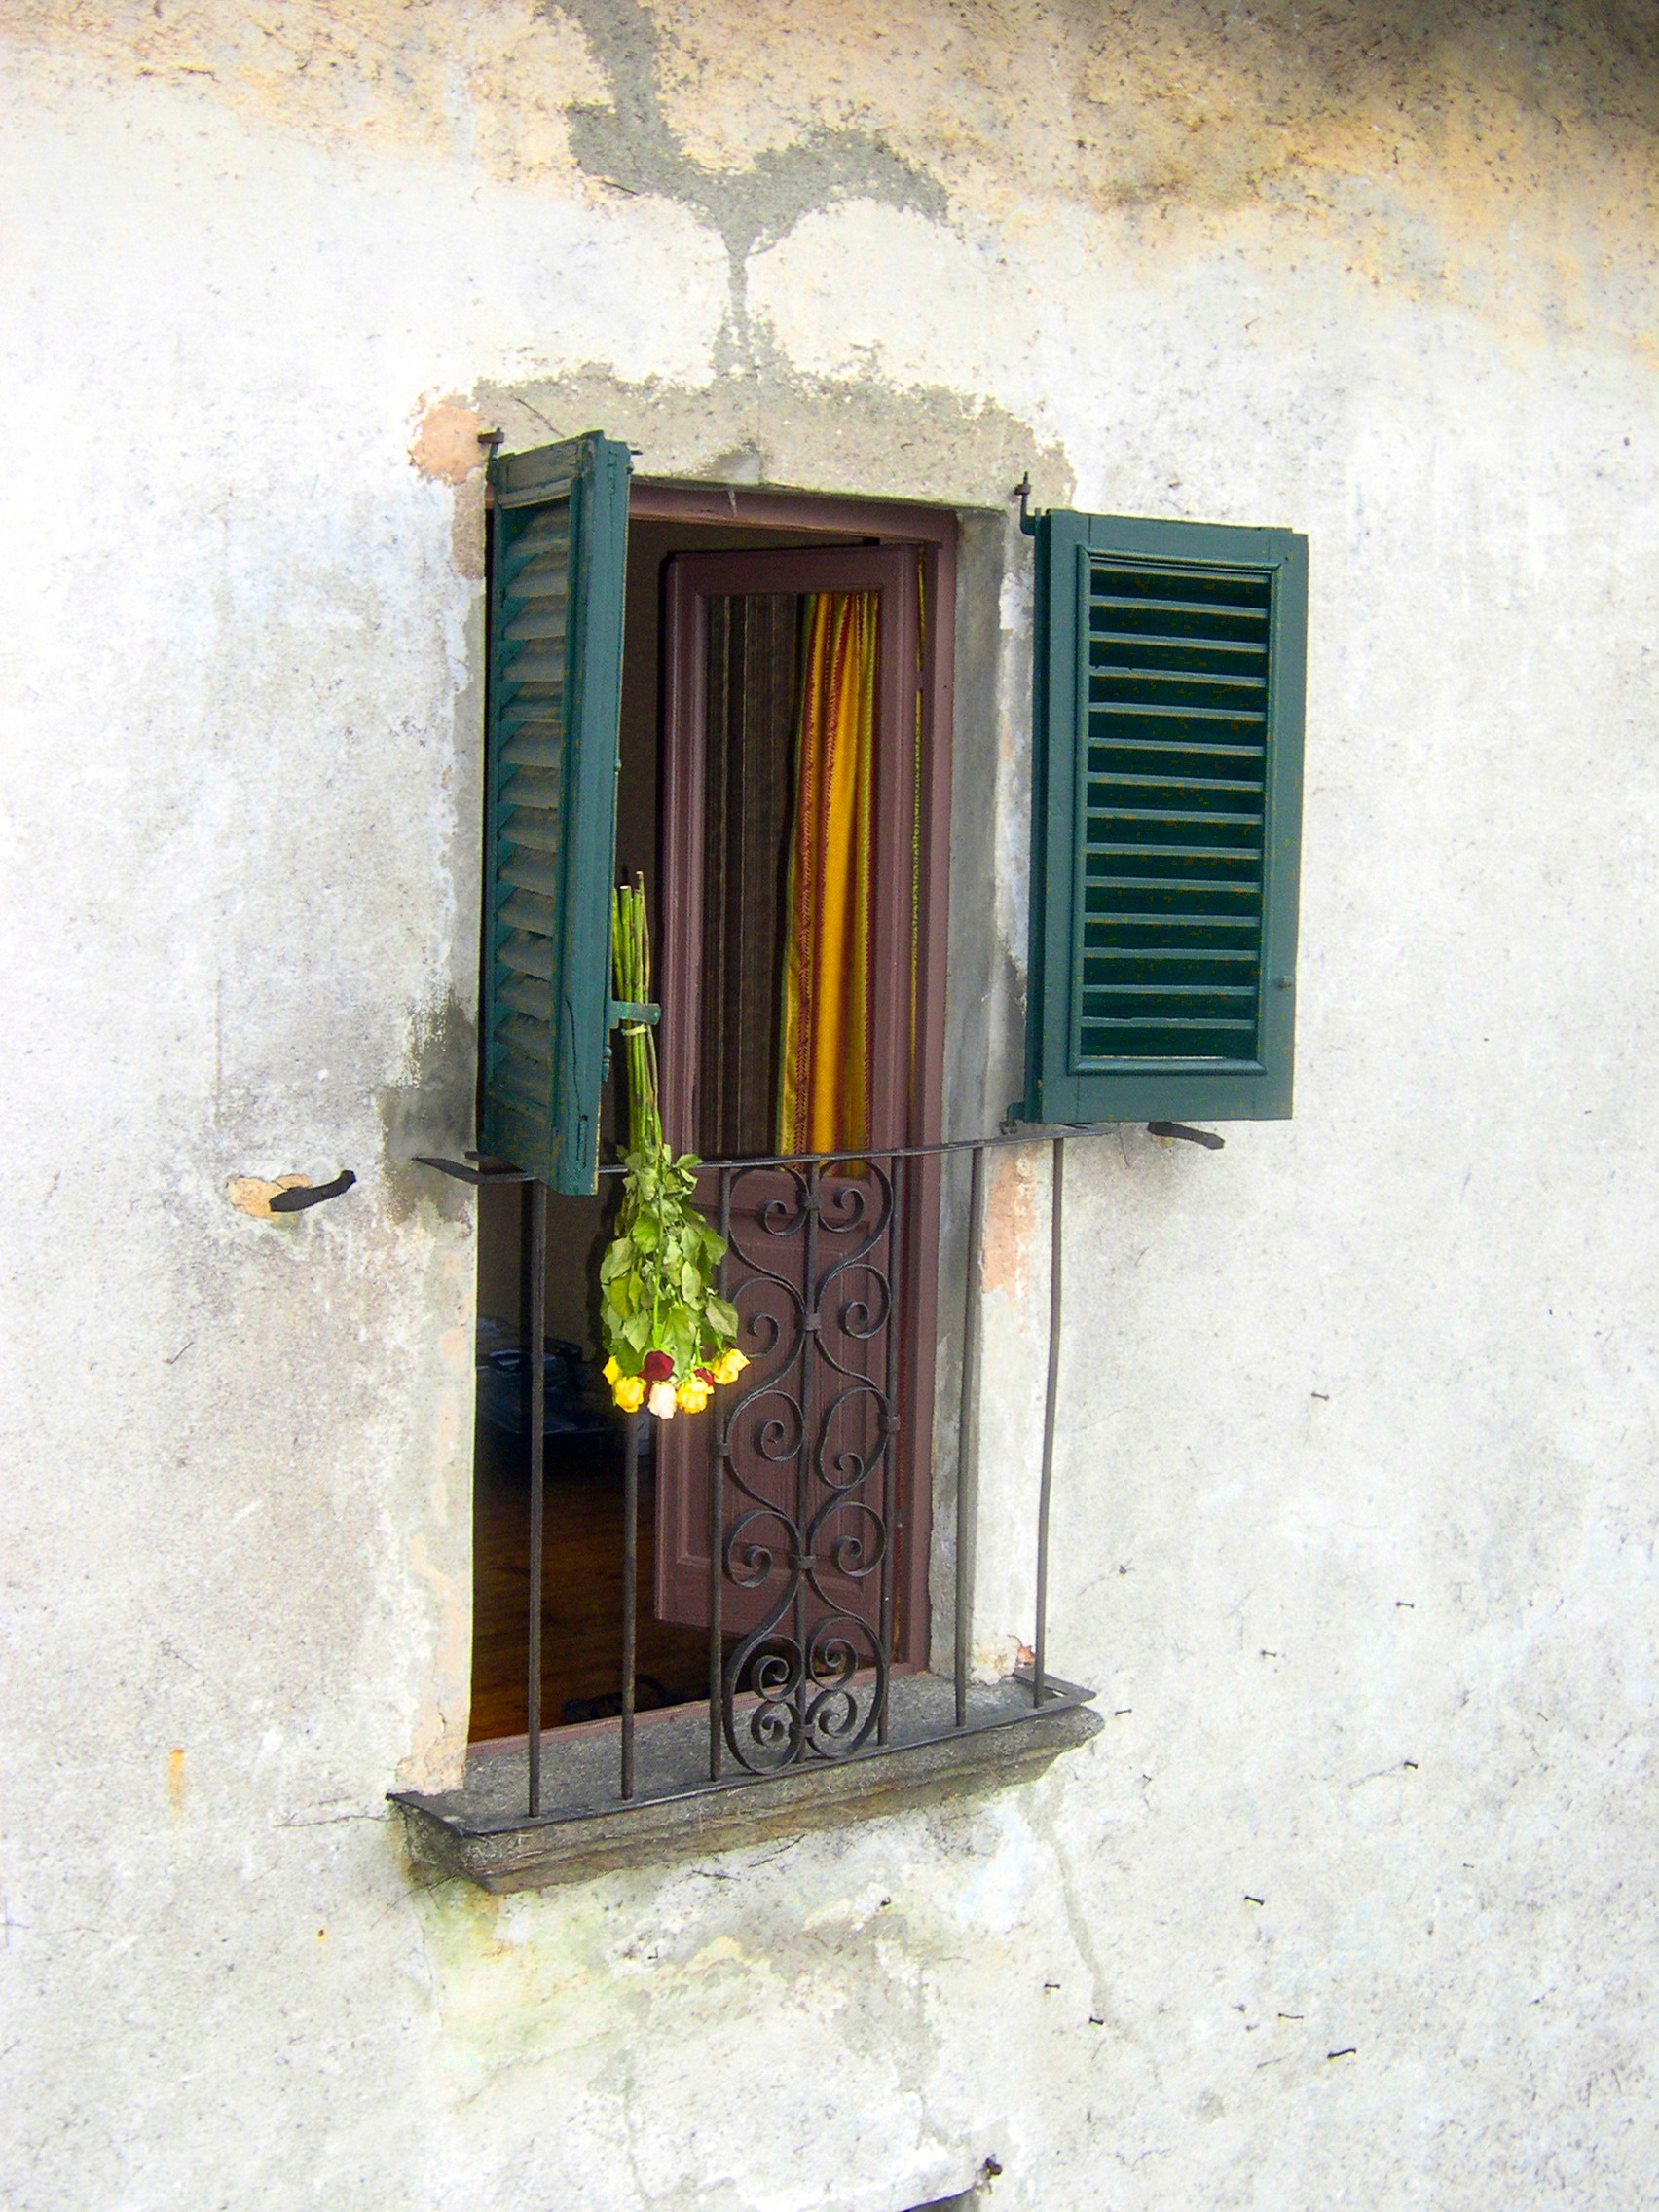
wood, window, wall, color, door, interior design